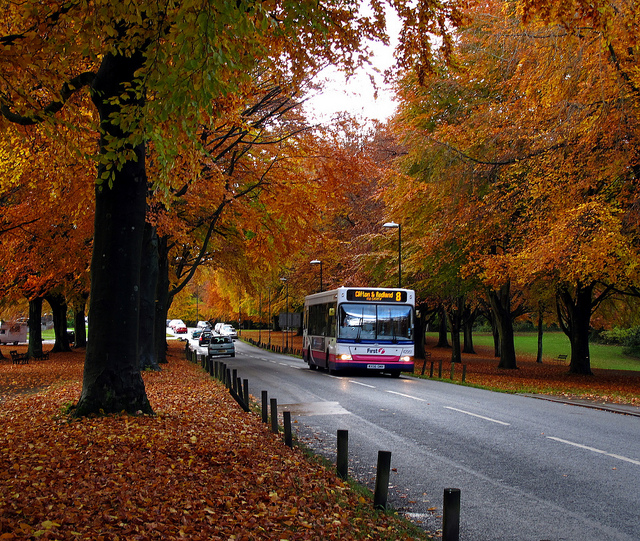
A large passenger bus traveling down a road past a park.

a public transit bus on a narrow city street

a  fall day its chilly and the bus is traveling with is lights on

A white bus on a road between trees and fallen leaves.

an image of  bus driving down the road